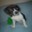
Label: dog